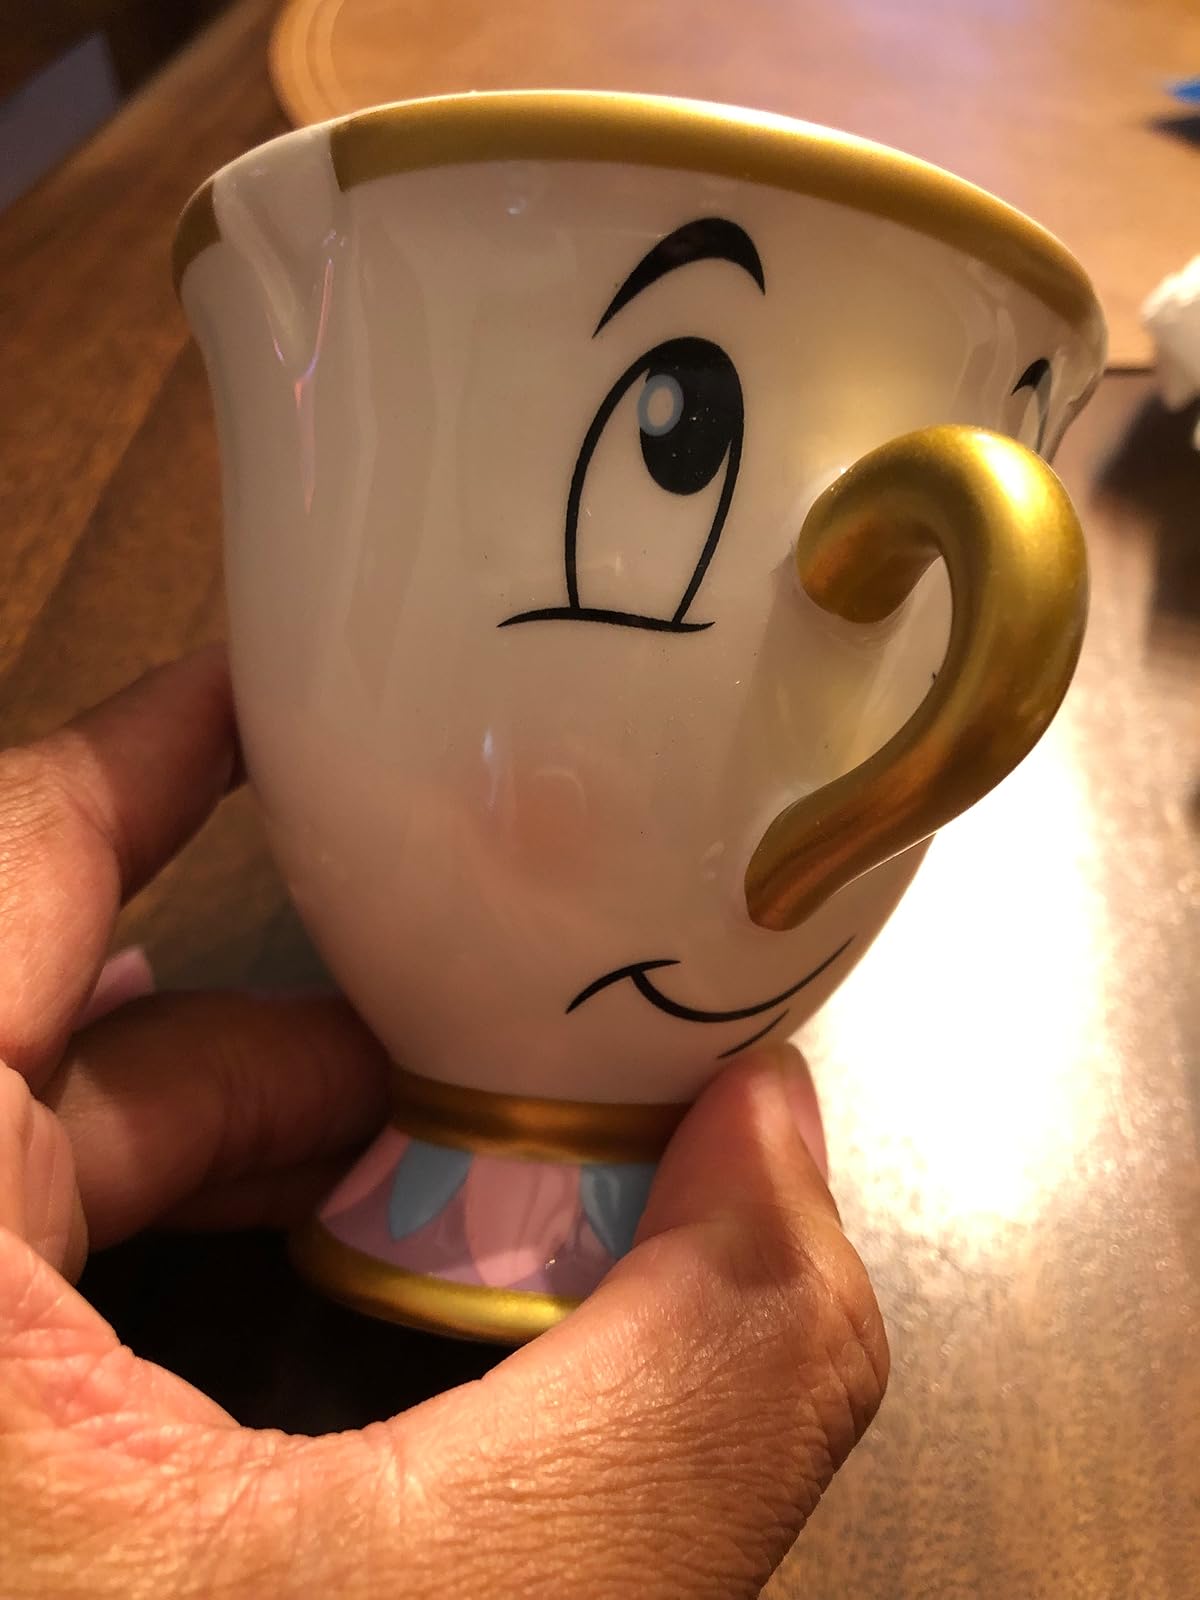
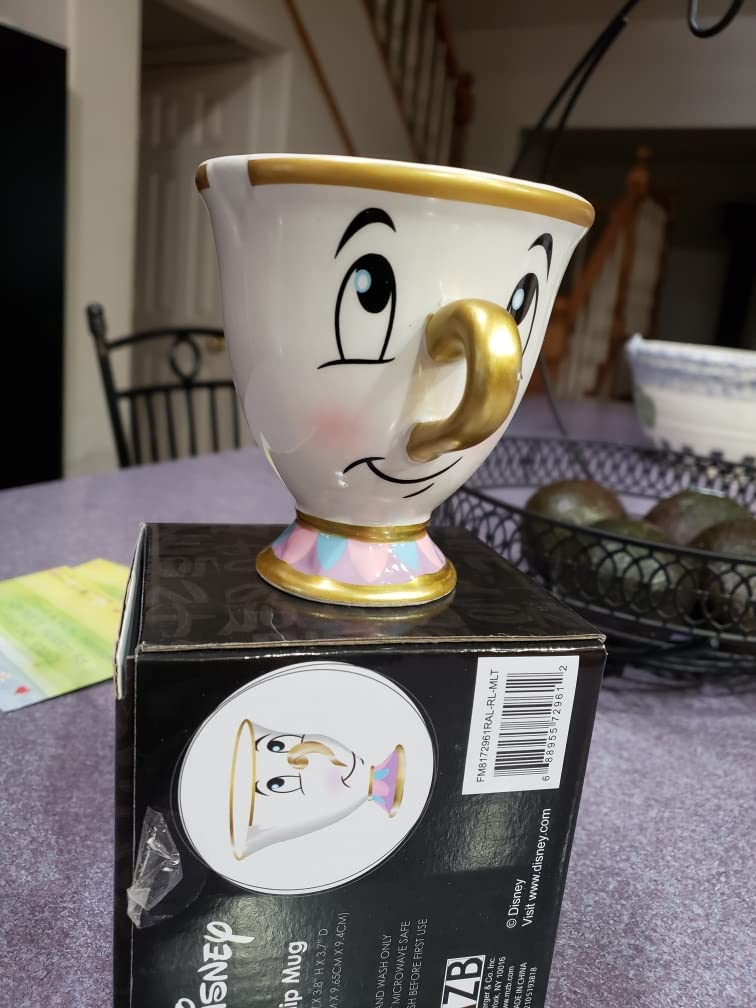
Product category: items_mug
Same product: yes